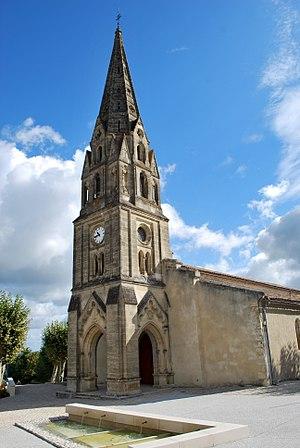
Église Saint-Romain de Budos
L'église Saint-Romain de Budos est une église catholique située sur la commune de Budos, dans le département de la Gironde, en France.